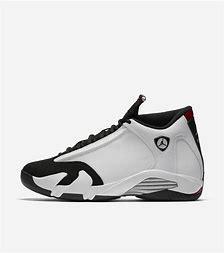
Brand: Jordan
Model: 14 Retro